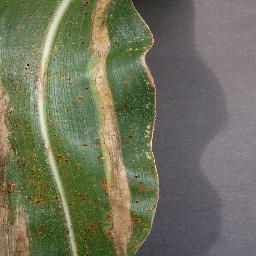
Label: Corn_(Maize)___Northern_Leaf_Blight